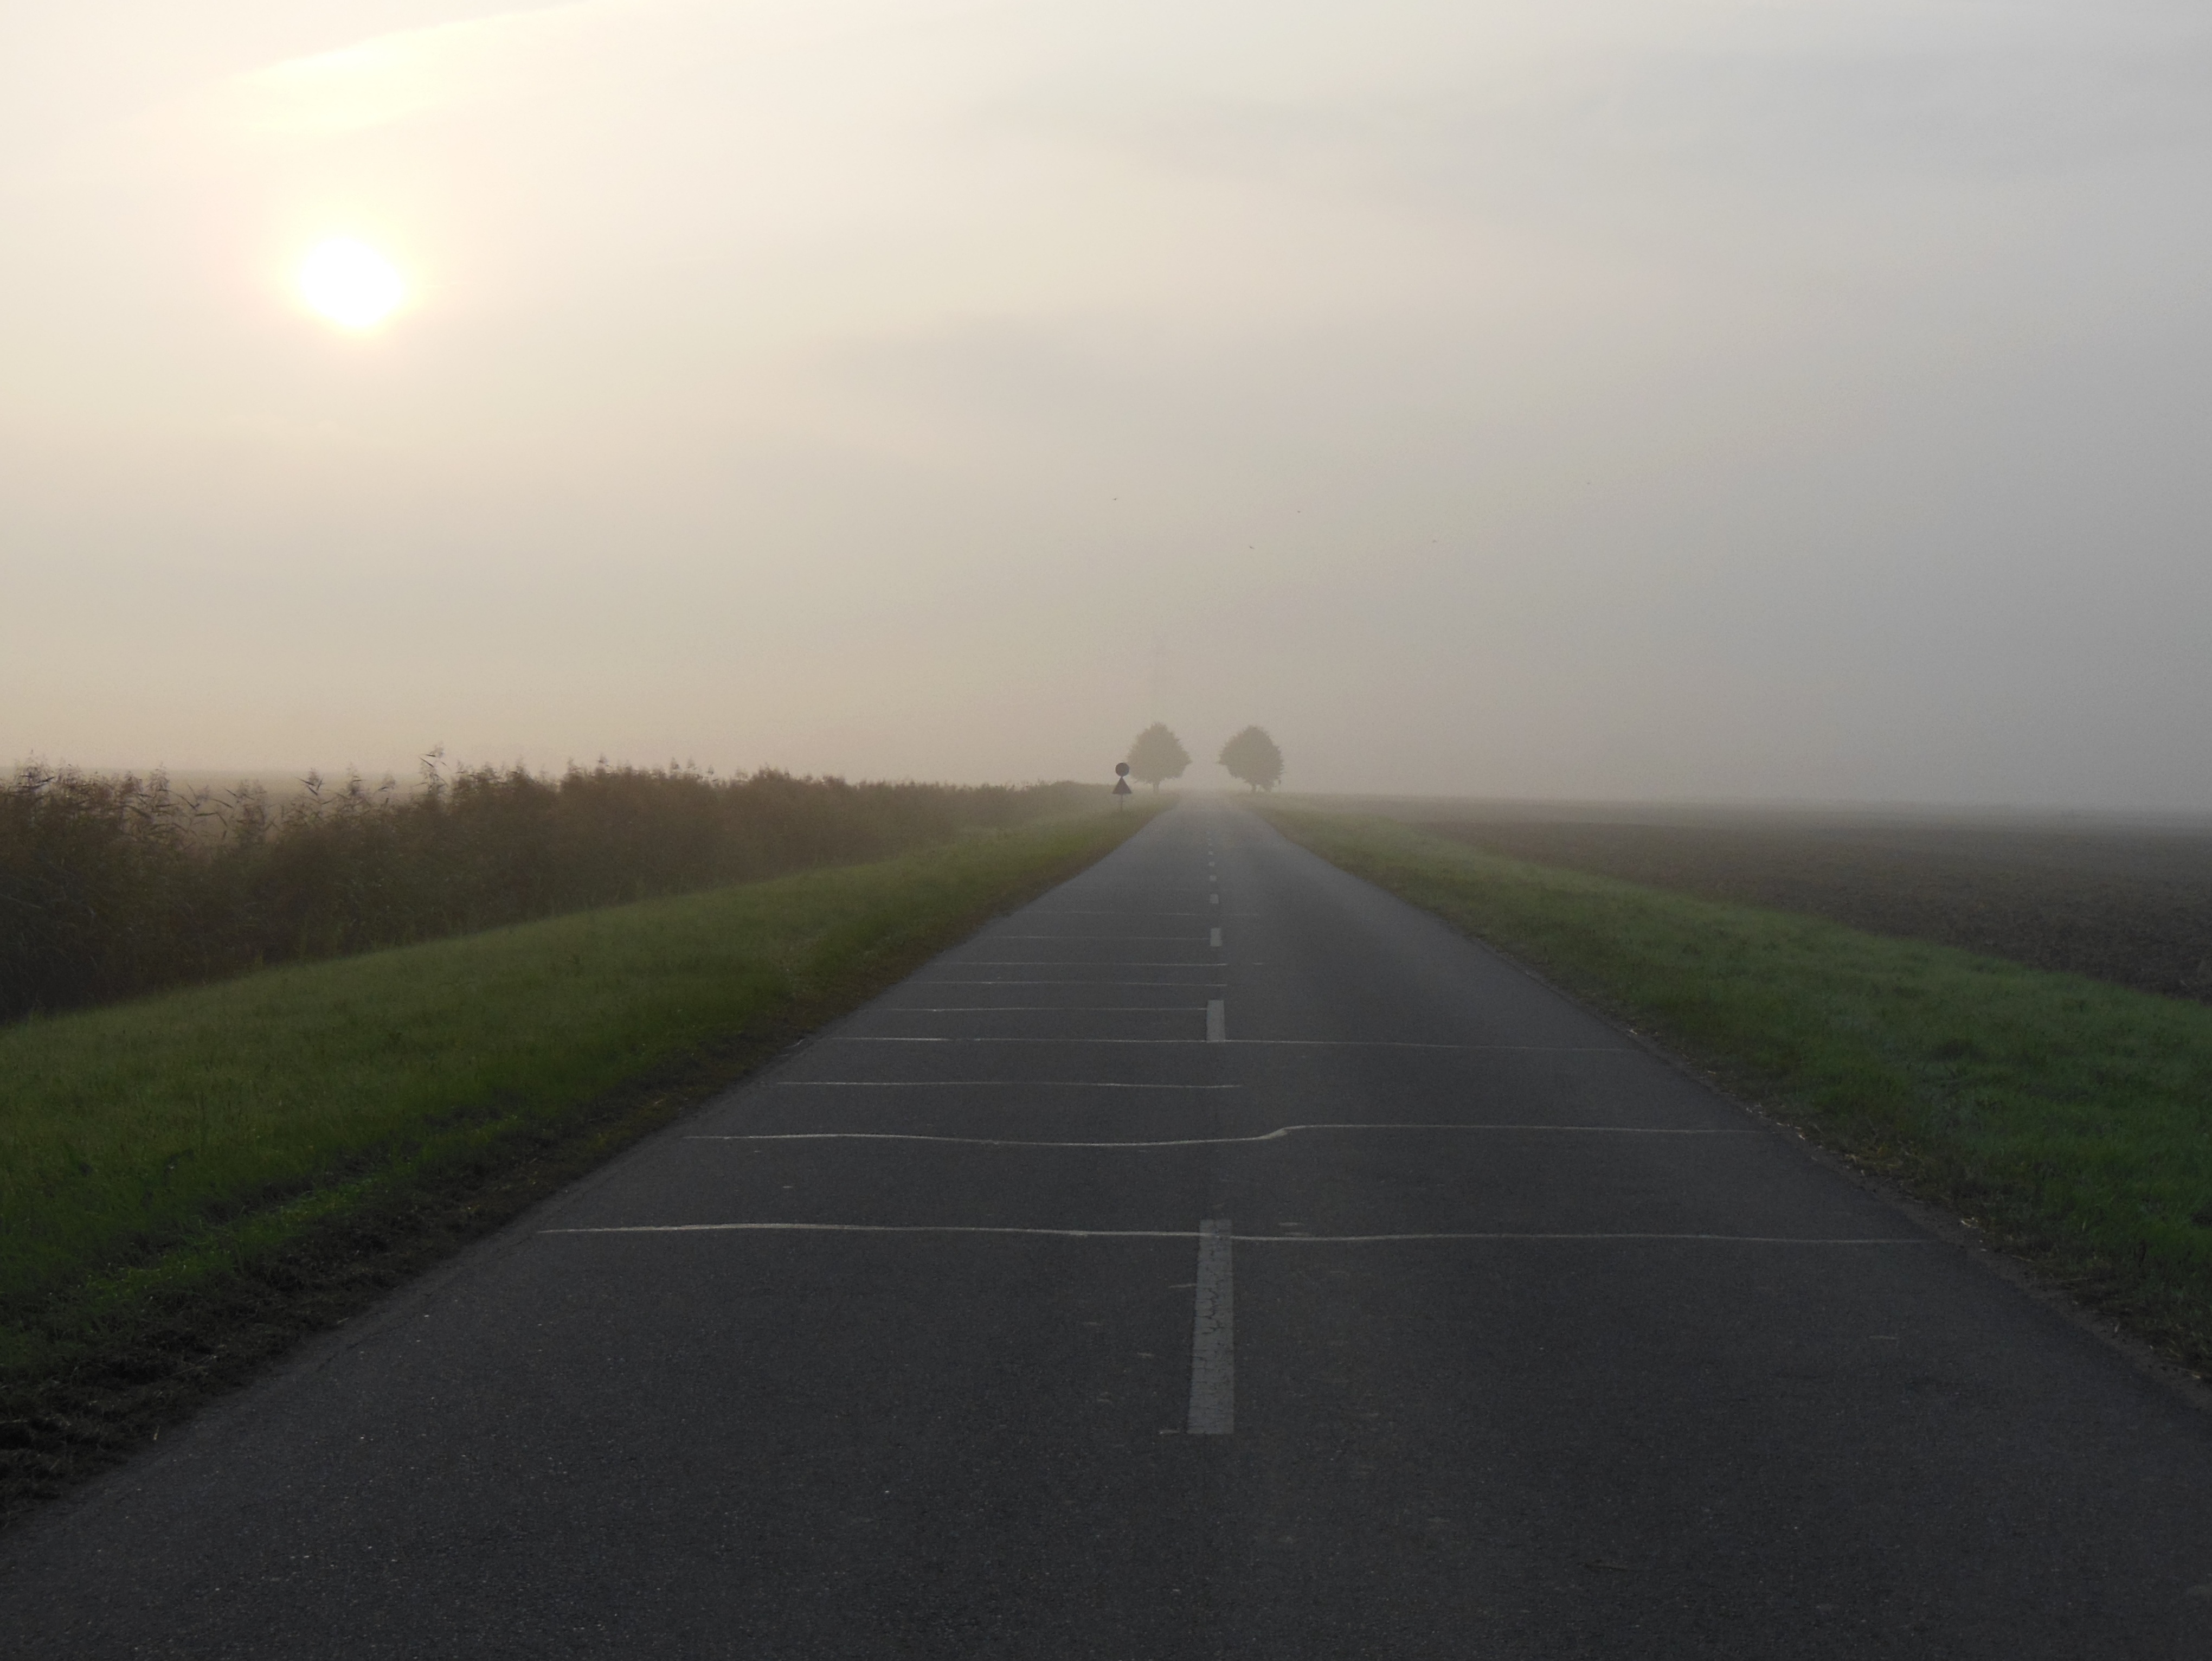
horizon, fog, road, mist, sunlight, morning, highway, dawn, asphalt, weather, haze, lane, plain, trees, road trip, infrastructure, march, august, northern germany, in the early morning, road surface, diffused light, atmospheric phenomenon